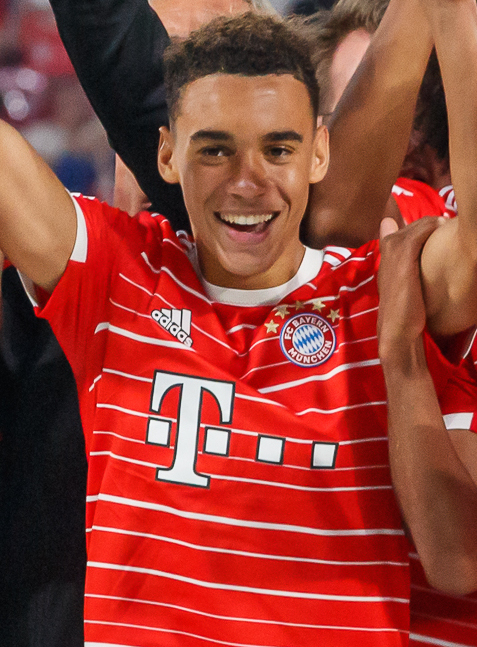
จามาล มูซีอาลา

| name = จามาล มูซีอาลา
| image = Jamal Musiala 2022 (cropped).jpg
| image_size = 200
| caption = มูซีอาลาในปี ค.ศ. 2022
| fullname = จามาล มูซีอาลา
| birth_place = ชตุทการ์ท เยอรมนี
| position = กองกลางตัวรุก, กองหน้า (ตำแหน่งผู้เล่นฟุตบอล)#ปีก|ปีก
| currentclub = สโมสรฟุตบอลไบเอิร์นมิวนิก|ไบเอิร์นมิวนิก
| clubnumber = 42
| youthyears1 = 2008–2010
| youthclubs1 = TSV Lehnerz
| youthyears2 = 2010–2011
| youthclubs2 = สโมสรฟุตบอลเซาแทมป์ตัน|เซาแทมป์ตัน
| youthyears3 = 2011–2019
| youthclubs3 = สโมสรฟุตบอลเชลซี|เชลซี
| youthyears4 = 2019–2020
| youthclubs4 = สโมสรฟุตบอลไบเอิร์นมิวนิก|ไบเอิร์นมิวนิก
| years1 = 2020
| clubs1 = สโมสรฟุตบอลไบเอิร์นมิวนิก|ไบเอิร์นมิวนิก 2
| caps1 = 10
| goals1 = 2
| years2 = 2020–
| clubs2 = สโมสรฟุตบอลไบเอิร์นมิวนิก|ไบเอิร์นมิวนิก
| caps2 = 114
| goals2 = 33
| nationalyears1 = 2016–2017
| nationalteam1 = ฟุตบอลทีมชาติอังกฤษ|อังกฤษ อายุไม่เกิน 15 ปี
| nationalcaps1 = 3
| nationalgoals1 = 4
| nationalyears2 = 2018
| nationalteam2 = ฟุตบอลทีมชาติเยอรมนี|เยอรมนี อายุไม่เกิน 16 ปี
| nationalcaps2 = 2
| nationalgoals2 = 0
| nationalyears3 = 2018–2019
| nationalteam3 = ฟุตบอลทีมชาติอังกฤษ|อังกฤษ อายุไม่เกิน 16 ปี
| nationalcaps3 = 5
| nationalgoals3 = 2
| nationalyears4 = 2019–2020
| nationalteam4 = ฟุตบอลทีมชาติอังกฤษ|อังกฤษ อายุไม่เกิน 17 ปี
| nationalcaps4 = 9
| nationalgoals4 = 2
| nationalyears5 = 2020
| nationalteam5 = ฟุตบอลทีมชาติอังกฤษรุ่นอายุไม่เกิน 21 ปี|อังกฤษ อายุไม่เกิน 21 ปี
| nationalcaps5 = 2
| nationalgoals5 = 1
| nationalyears6 = 2021–
| nationalteam6 = ฟุตบอลทีมชาติเยอรมนี|เยอรมนี
| nationalcaps6 = 31
| nationalgoals6 = 4
จามาล มูซีอาลา (; เกิด 26 กุมภาพันธ์ ค.ศ. 2003) เป็นนักฟุตบอลอาชีพชาวเยอรมนี ปัจจุบันลงเล่นในตำแหน่งกองกลางตัวรุกให้กับสโมสรฟุตบอลไบเอิร์นมิวนิก|ไบเอิร์นมิวนิก สโมสรในบุนเดิสลีกา และกับฟุตบอลทีมชาติเยอรมนี|ทีมชาติเยอรมนี
มูซีอาลาเกิดที่เยอรมนี บิดาเป็นชาวไนจีเรีย มารดาเป็นชาวเยอรมัน มูซีอาลาเติบโตในอังกฤษ และเคยลงเล่นให้กับทีมชาติอังกฤษชุดเยาวชน ในเดือนกุมภาพันธ์ ค.ศ. 2021 เขายืนยันว่าจะเล่นให้กับฟุตบอลทีมชาติเยอรมนี|ทีมชาติเยอรมนีชุดใหญ่
== ชีวิตช่วงต้น ==
มูซีอาลาเกิดที่ชตุทการ์ทในเยอรมนี เขาอาศัยที่ฟุลดาจนถึงอายุ 7 ปี ก่อนที่จะย้ายไปอาศัยที่อังกฤษกับแม่ของเขา ดังนั้นเขาจึงใช้ชีวิตวัยเด็กส่วนใหญ่ที่อังกฤษ เขาศึกษาในระดับประถมศึกษาที่โรงเรียนคอร์ปัสคริสตีที่นิวมัลเดน ต่อมาในระดับมัธยมศึกษา เขาศึกษาที่โรงเรียนวิตกิฟต์ในครอยดอนCite web|title=PROSPECT Jamal Musiala | website = getfootballnewsgermany.com เขาอยู่ในทีมเยาวชนของสโมสรฟุตบอลเชลซี|เชลซีในช่วงเวลาส่วนใหญ่ของวัยเด็ก
== สโมสรอาชีพ ==
ในเดือนกรกฎาคม ค.ศ. 2019 มูซีอาลาในวัย 16 ปี ออกจากสโมสรฟุตบอลเชลซี|เชลซีเพื่อย้ายไปร่วมทีมสโมสรฟุตบอลไบเอิร์นมิวนิก|ไบเอิร์นมิวนิก ต่อมาในวันที่ 3 มิถุนายน ค.ศ. 2020 เขาลงเล่นระดับอาชีพนัดแรกให้กับทีมสำรองของไบเอิร์นมิวนิก โดยลงเล่นเป็นตัวสำรองช่วยให้ทีมเอาชนะ Preußen Münster ไปได้ 3–2 ในลีกระดับสาม ต่อมาในวันที่ 20 มิถุนายน ค.ศ. 2020 เขาลงเล่นให้กับทีมชุดใหญ่ในบุนเดิสลีกาครั้งแรกในนัดที่พบกับเอ็สเซ ไฟรบวร์ค|ไฟรบวร์ค ทำให้เขากลายเป็นผู้เล่นอายุน้อยที่สุดที่ลงเล่นให้กับไบเอิร์นในบุนเดิสลีกา ด้วยวัยเพียง 17 ปี 115 วัน ต่อมาในวันที่ 18 กันยายน ค.ศ. 2020 มูซีอาลาทำประตูแรกในบุนเดิสลีกาช่วยให้ทีมเอาชนะสโมสรฟุตบอลชัลเคอ 04|ชัลเคอ 04 ไปได้ถึง 8–0 ทำให้เขากลายเป็นผู้เล่นอายุน้อยที่สุดที่ทำประตูให้กับไบเอิร์นด้วยวัยเพียง 17 ปี 205 วัน ทำลายสถิติเดิมของรอเก ซังตา ครูซ ที่ทำไว้เมื่ออายุ 18 ปี 12 วัน ต่อมาในวันที่ 3 พฤศจิกายน มูซีอาลาลงเล่นนัดแรกในยูฟ่าแชมเปียนส์ลีก โดยลงเล่นเป็นตัวสำรองแทนที่โทมัส มึลเลอร์ ช่วยให้ทีมบุกเอาชนะสโมสรฟุตบอลเร็ดบุลซัลทซ์บวร์ค|เร็ดบุลซัลทซ์บวร์ค 6–2 ต่อมาในวันที่ 1 ธันวาคม เขาลงเล่นเป็นตัวจริงในแชมเปียนส์ลีกครั้งแรก ช่วยให้ทีมบุกไปเสมอกับอัตเลติโกเดมาดริด|อัตเลติโกมาดริด 1–1 ต่อมาในวันที่ 23 กุมภาพันธ์ ค.ศ. 2021 มูซีอาลาทำประตูแรกในแชมเปียนส์ลีก ช่วยให้ทีมบุกเอาชนะโซชีเอตาสปอร์ตีวาลาซีโอ|ลาซีโอ 4–1 ในเลกแรกของยูฟ่าแชมเปียนส์ลีก ฤดูกาล 2020–21 รอบแพ้คัดออก|รอบ 16 ทีมสุดท้าย ทำให้เขาเป็นทั้งผู้เล่นชาวอังกฤษและเยอรมันอายุน้อยที่สุดที่ทำประตูในรายการระดับทวีปนี้
== ทีมชาติ ==
=== ชุดเยาวชน ===
มูซีอาลาเกิดที่เยอรมนี บิดาเป็นชาวไนจีเรีย มารดาเป็นชาวเยอรมนี เขาย้ายไปอังกฤษพร้อมกับแม่ตั้งแต่ยังเด็ก และกลับสู่เยอรมนีเพื่อเข้าร่วมทีมไบเอิร์นมิวนิก มูซีอาลาซึ่งมีสิทธิ์เลือกเล่นให้กับฟุตบอลทีมชาติไนจีเรีย|ไนจีเรียผ่านทางบิดาของเขา เลือกเล่นให้กับทีมชาติอังกฤษและเยอรมนีชุดเยาวชน
ในเดือนพฤศจิกายน ค.ศ. 2020 มูซีอาลาถูกเรียกติดทีมชาติอังกฤษรุ่นอายุไม่เกิน 21 ปีเป็นครั้งแรก สำหรับการแข่งขันฟุตบอลชิงแชมป์แห่งชาติยุโรป รุ่นอายุไม่เกิน 21 ปี 2021 รอบคัดเลือก เขาลงเล่นให้กับทีมชาติรุ่นนี้ครั้งแรกในฐานะตัวสำรอง ช่วยให้ทีมเอาชนะอันดาร์ราที่สนามกีฬาโมลีนิวส์ไปได้ 3–1 เมื่อวันที่ 13 พฤศจิกายน ค.ศ. 2020 ต่อมาเขาทำประตูแรกให้กับทีมชาติรุ่นนี้ ช่วยให้ทีมเอาชนะแอลเบเนียที่สนามกีฬาโมลีนิวส์ไปได้ 5–0 เมื่อวันที่ 17 พฤศจิกายน ค.ศ. 2020
วันที่ 24 กุมภาพันธ์ ค.ศ. 2021 มูซีอาลาประกาศว่าจะเลือกเล่นในระดับชุดใหญ่ให้กับชาติบ้านเกิดของเขาอย่างเยอรมนี
== เกียรติประวัติ ==
=== สโมสร ===
ไบเอิร์นมิวนิก 2
* 3. Liga: 2019–20
ไบเอิร์นมิวนิก
* เดเอ็ฟเอ็ล-ซูเพอร์คัพ: เดเอ็ฟเอ็ล-ซูเพอร์คัพ ฤดูกาล 2020|2020
* ยูฟ่าซูเปอร์คัพ: ยูฟ่าซูเปอร์คัพ 2020|2020
* ฟุตบอลชิงแชมป์สโมสรโลก: ฟุตบอลชิงแชมป์สโมสรโลก 2020|2020
== อ้างอิง ==
== แหล่งข้อมูลอื่น ==
* Profile at the FC Bayern Munich website
* Profile at the German Football Association website
*
Navboxes
| title = ทีมชาติเยอรมนี
| bg = white
| fg = black
| bordercolor = black
หมวดหมู่:บุคคลจากชตุทการ์ท
หมวดหมู่:นักฟุตบอลชาวอังกฤษ
หมวดหมู่:นักฟุตบอลชาวเยอรมัน
หมวดหมู่:กองกลางฟุตบอล
หมวดหมู่:ผู้เล่นสโมสรฟุตบอลไบเอิร์นมิวนิก
หมวดหมู่:ผู้เล่นในบุนเดิสลีกา
หมวดหมู่:ชาวอังกฤษเชื้อสายเยอรมัน
หมวดหมู่:ผู้เล่นในฟุตบอลชิงแชมป์แห่งชาติยุโรป 2020
หมวดหมู่:ผู้เล่นในฟุตบอลโลก 2022
หมวดหมู่:ผู้เล่นในฟุตบอลชิงแชมป์แห่งชาติยุโรป 2024